El Oro de Hidalgo

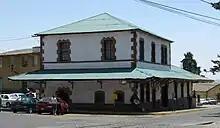
Old train station

The train station was completed at the very end of the 19th century and inaugurated by President Porfirio Díaz. Its architecture is typical of the time but also shows English influence. Running from here to Tultenango and Villa Victoria, rail line leading here was created for the mines, but the trains carried both cargo and passengers. The first owner of the line was Manning Gold Company. The rail line was completed in 1860, but the station was completed in 1899. To the side of the station is an antique rail car which contains a restaurant, which contains a collection of photographs from the town's mining heyday.